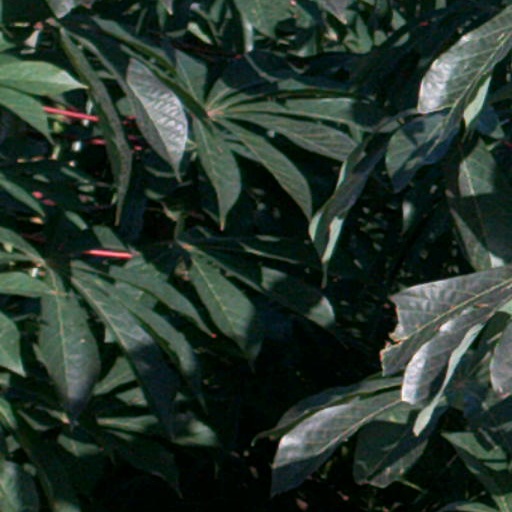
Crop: cassava